Music of Malaysia

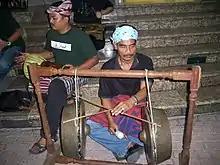
Malays playing gongs

The Malays of Kelantan and Terengganu are culturally linked to peoples from the South China Sea area, and are quite different from the West Coast of Malaya. The martial art of silat Melayu developed in the Malay Peninsula since the beginning of common era also popular in Malaysia, while essentially still important as a branch of the self-defence form. Similar to tai chi, though of independent origin, it is a mix of martial arts, dance and music typically accompanied by gongs, drums and Indian oboes.